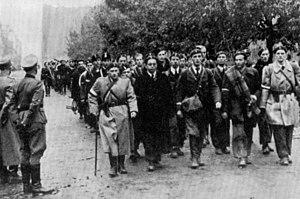
1944 est une année bissextile commençant un samedi.